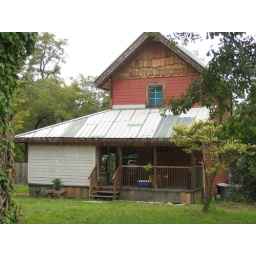
there's a red house over yonder